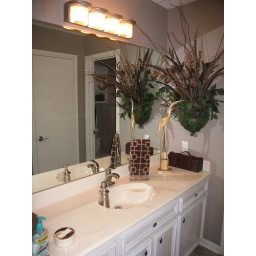
Hall bathroom with seperate bath area (seen in mirror)